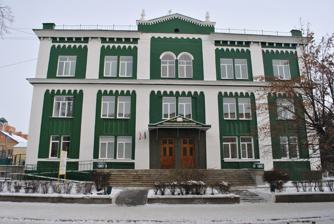
Building: Great Synagogue (Bila Tserkva)
Country: Ukraine
Year built: 1860
Former synagogue in Bila Tserkva, Ukraine For similarly named synagogues, see Choral Synagogue and Great Synagogue . Great Synagogue The former synagogue, now college, in 2012 Religion Affiliation Orthodox Judaism (former) Rite Nusach Ashkenaz Ecclesiastical or organisational status Synagogue (1860– c. 1930s ) University college (since c. 1950s ) Status Abandoned (as a synagogue) ; Repurposed (as a college) Location Location Yaroslava Mudroho Street, Bila Tserkva , Kyiv Oblast Country Ukraine Location of the former synagogue in Ukraine Geographic coordinates 49°47′51″N 30°07′08″E / 49.79740°N 30.11895°E / 49.79740; 30.11895 Architecture Architect(s) Volman Funded by Count Viadislav-Mikail Branitsky Completed 1860 Specifications Length 25.39 metres (83.3 ft) Width 25.05 metres (82.2 ft) Height (max) 17.5 metres (57 ft) Materials Bricks (170,000) Immovable Monument of Local Significance of Ukraine Official name Синагога ( Synagogue ) Type Architecture Reference no. 40-Ко The Great Synagogue or Choral Synagogue is a former Orthodox Jewish synagogue , located on Yaroslava Mudroho Street, in Bila Tserkva , Kyiv Oblast , Ukraine . The synagogue was built in the former Russian Empire in 1860 and the congregation worshipped in the Ashkenazi rite . The building has been used as a college since the 1950s. In 2019 it was announced that the synagogue will be returned to the local Jewish community. History The Great Synagogue (also known as the Choral Synagogue) was built in the years 1854 to 1860. In 1905 the synagogue was renovated and a new Holy Ark was built. Inside the building there were also several small shops, which were rented out. In the 1920s or 1930s, the synagogue was closed by the Soviet authorities. After World War II a college was placed in the building. For this purpose additional walls were built inside. Architecture The building is nearly square with outer measurements of 25.39 by 25.05 metres (83.3 ft × 82.2 ft). The height to the finishing cornice is 14.91 metres (48.9 ft) and to the rooftop 17.5 metres (57 ft). It has three tiers, whereby the lower two tiers are separated from the upper tier by a molded cornice. The front facade shows six pilaster ; the pilasters and the cornice are painted white with the main walls are painted in green. Old photos show that once the third storey, although square as well, had a much smaller plan. The outer walls were therefore not continuous, but had an offset between the second and third storey; that took place in an unknown period. Despite the alterations the original plan of the synagogue has been preserved. In what was initially the prayer hall, there are four round supporting pillars that continue through each tier. The former prayer hall is surrounded by synagogue rooms which were used as the women's prayer rooms. Neither the Torah ark nor the Bema are left. Other synagogues in Bila Tserkva At least three more buildings that once were synagogues are preserved in the town. Their condition is not as good as the condition of the Great Synagogue. See also Judaism portal Ukraine portal Between 1895 and 1910 History of the Jews in Ukraine List of synagogues in Ukraine Bila Tserkva massacre Wikimedia Commons has media related to Former Great Choral Synagogue in Bila Tserkva . References